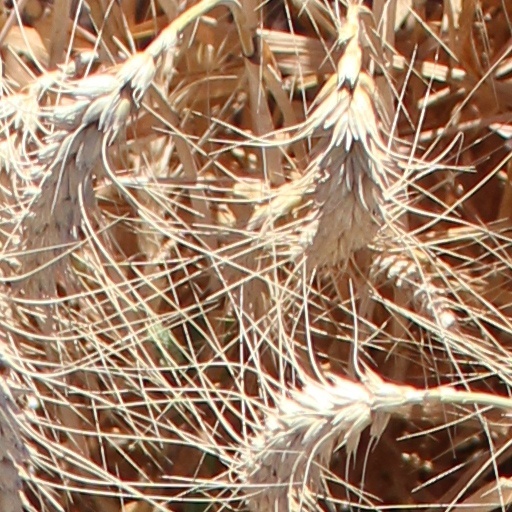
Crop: wheat